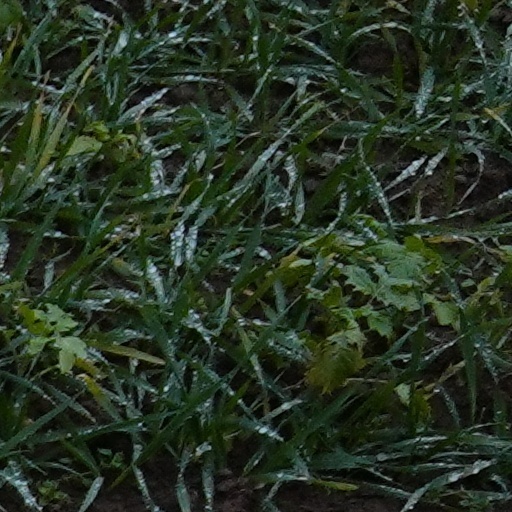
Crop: wheat